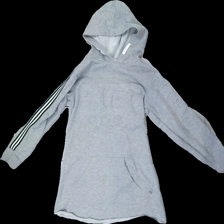
View: front
Type: Dress
Category: Children
Brand: Not in the list
Brand text on label: Zink
Colors: Grey, White, Black
Material: unknown
Pattern: Other
Cut: Regular
Size: 134
Season: All
Damage: stains
Damage location: bottom right
Price range: <50
Recommended usage: Export
Description: Grey hooded dress with pocket
Comment: washed out